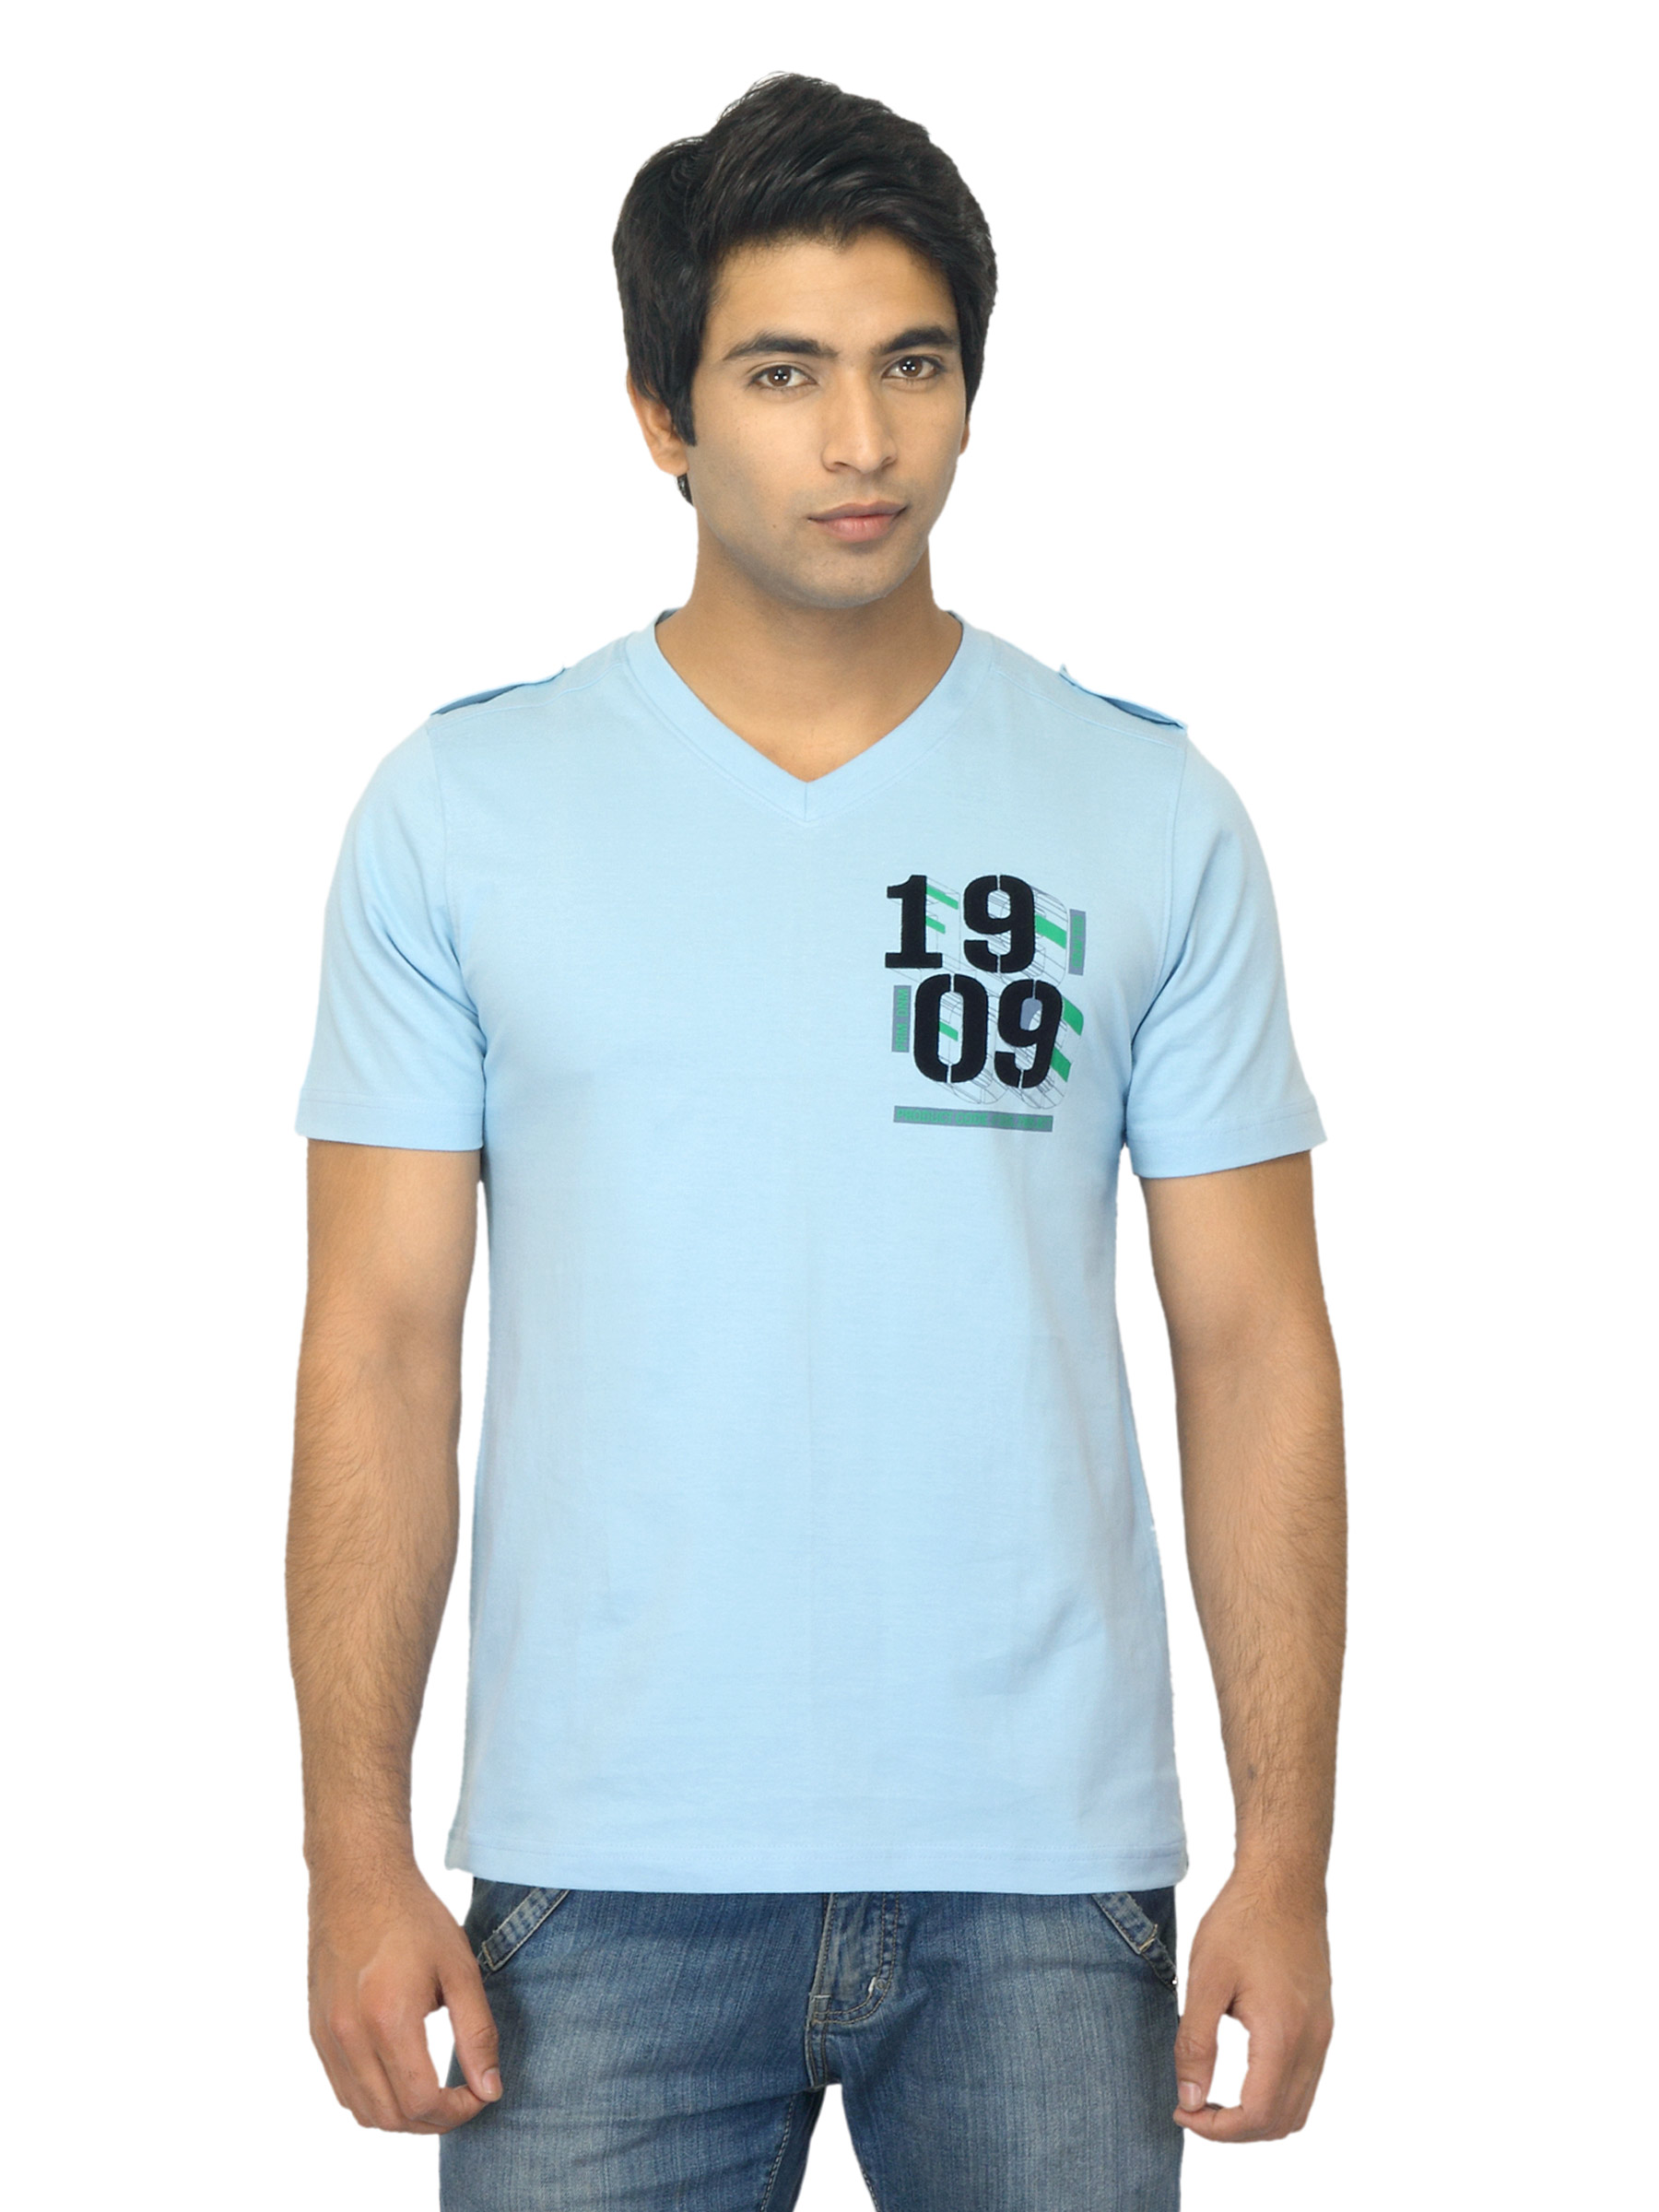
Locomotive Men Blue T-shirt
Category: Apparel / Topwear / Tshirts
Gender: Men
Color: Blue
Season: Summer 2012
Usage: Casual